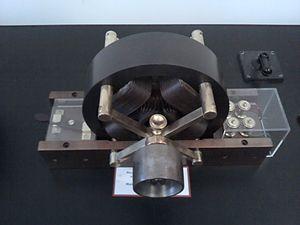
Moteur à induction deux phases de Nikola Tesla
Le Musée Nikola-Tesla est un musée de Belgrade, la capitale de la Serbie. Consacré à l'inventeur et ingénieur d'origine serbe Nikola Tesla, il a été créé en 1952. Le musée est installé dans l'ancienne maison de Đorđe Genčić, construite entre 1927 et 1929 par l'architecte Dragiša Brašovan dans un style académique modernisé ; en raison de sa valeur architecturale, le bâtiment est classé sur la liste des biens culturels de la Ville de Belgrade.